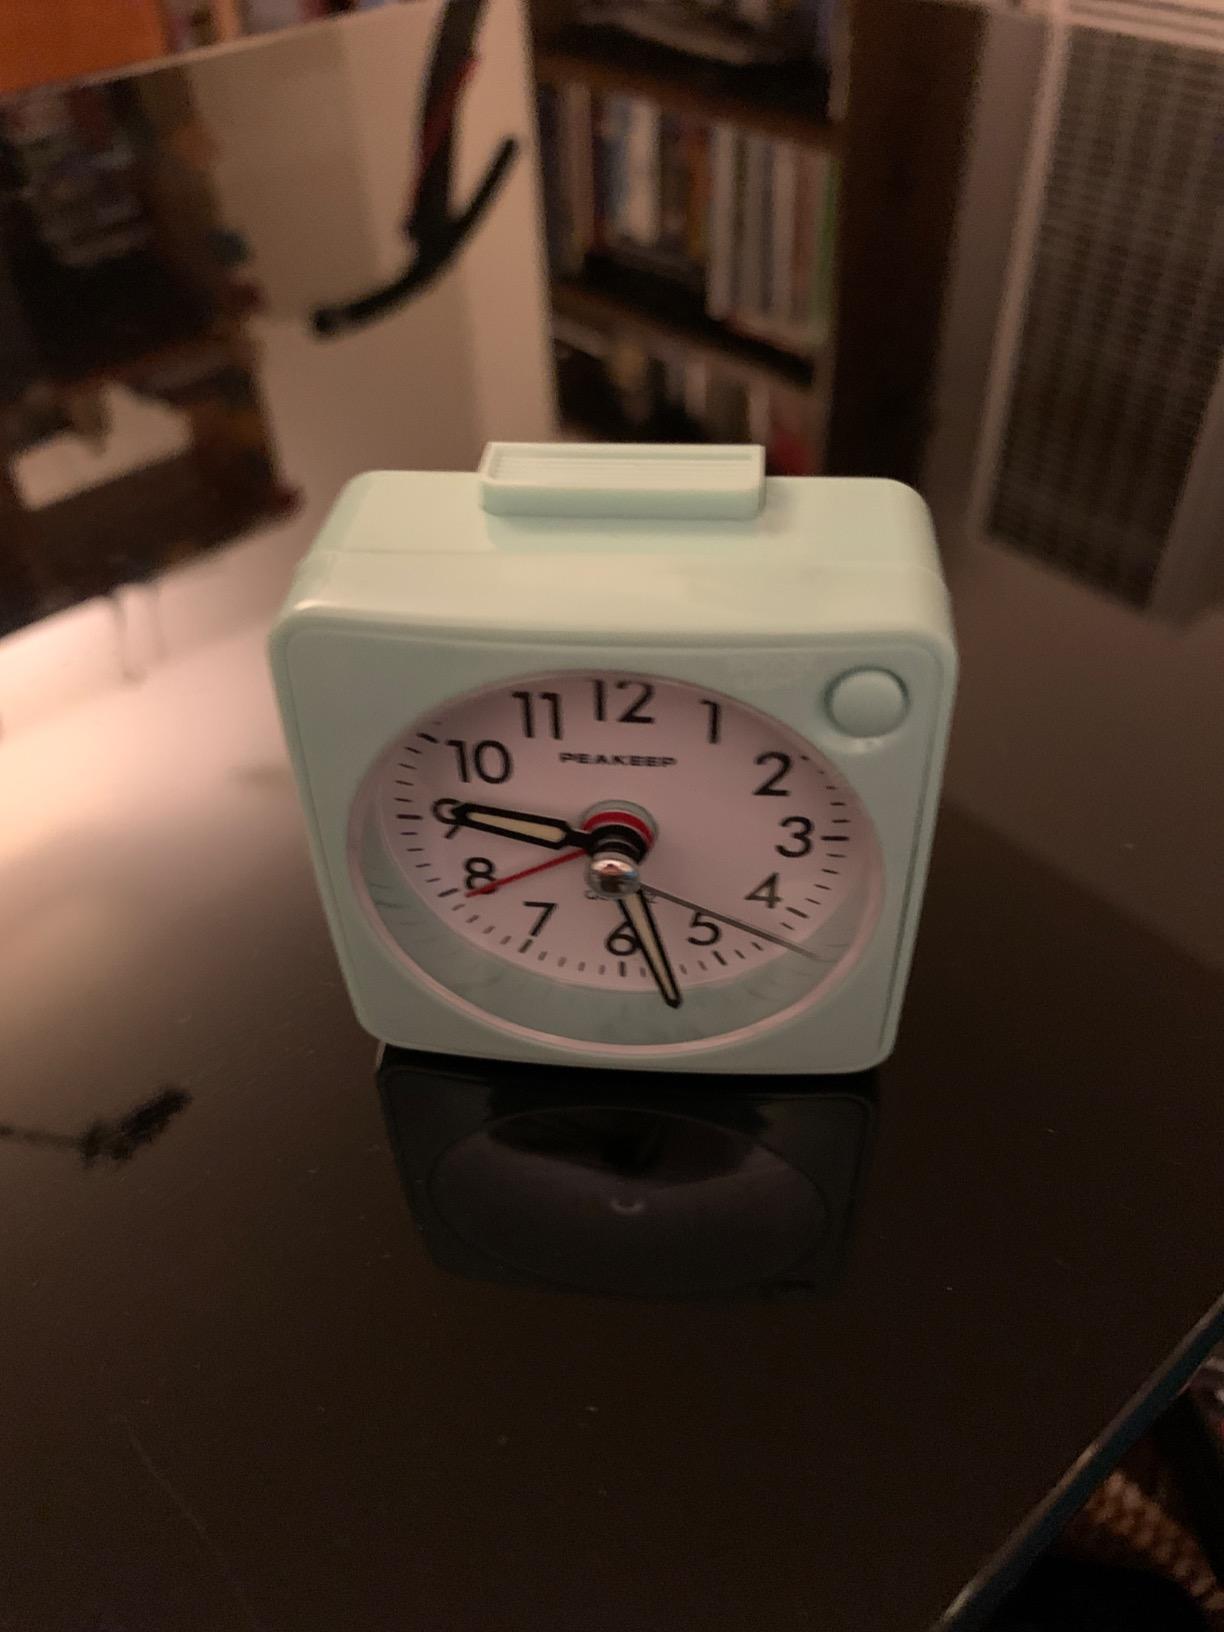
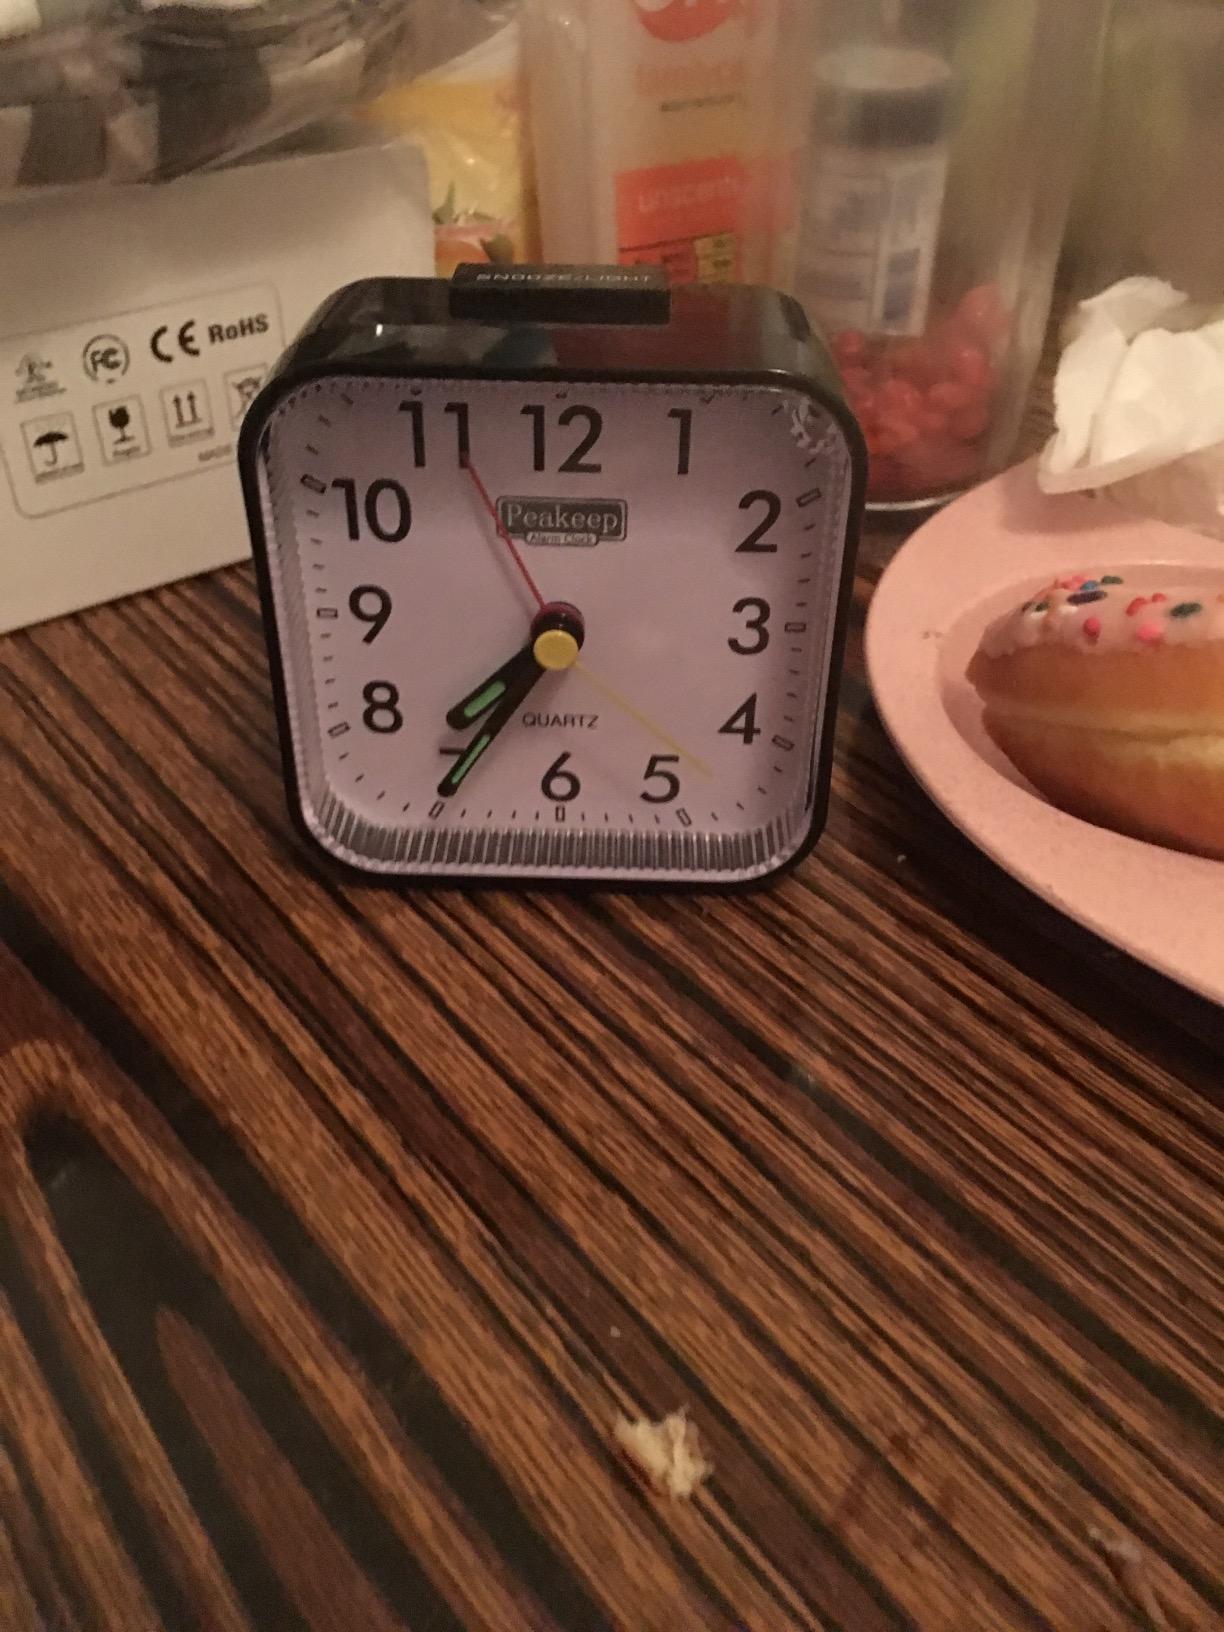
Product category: clock
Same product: no